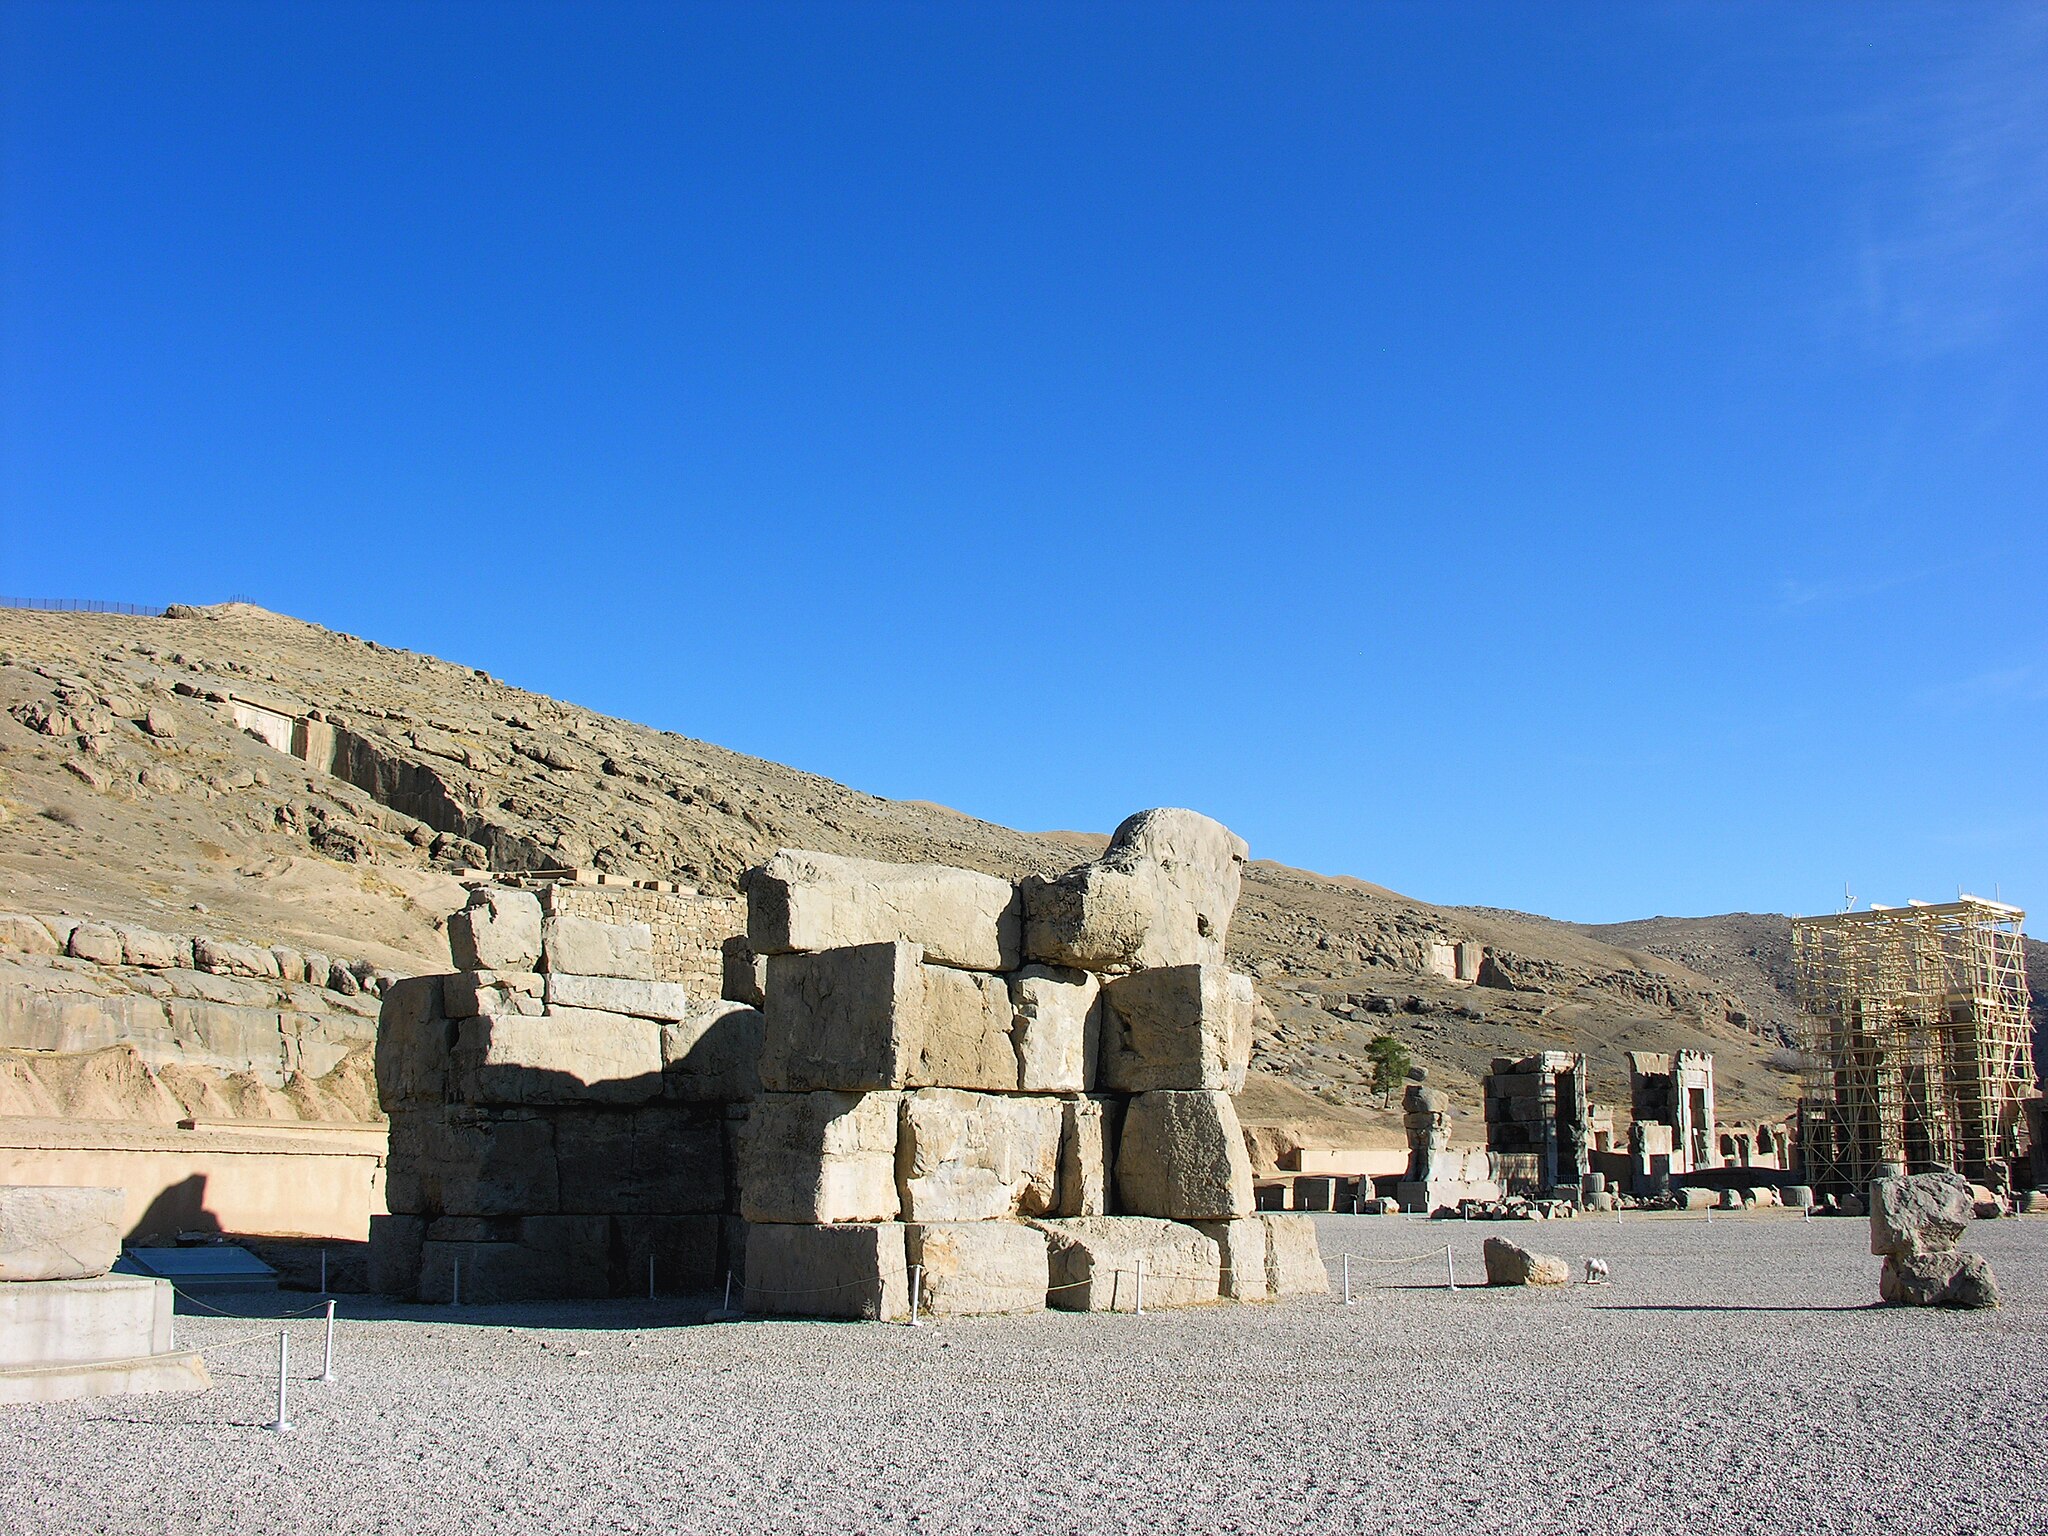
Title: Persepolis 24.11.2009 11-20-09
Description: Iran , Unfinished gate
Date: 2009-11-24
Categories: Unfinished gate of Persepolis, Taken with Nikon Coolpix 8800, Files with coordinates missing SDC location of creation, 2009 in Persepolis, Iran photographs taken on 2009-11-24, Files by User:simisa